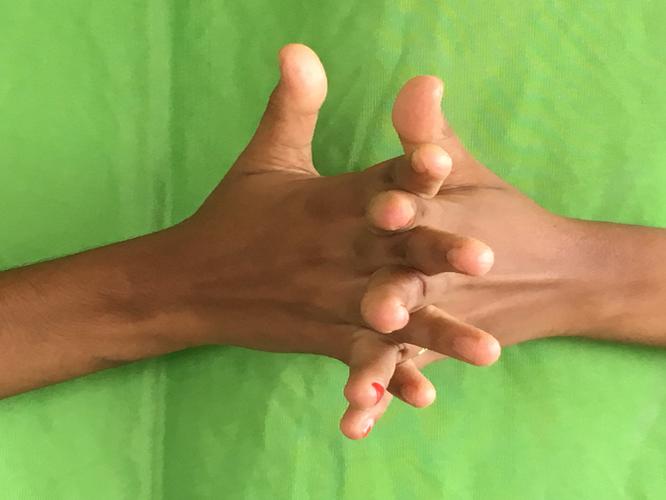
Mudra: Karkatta
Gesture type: double_hand